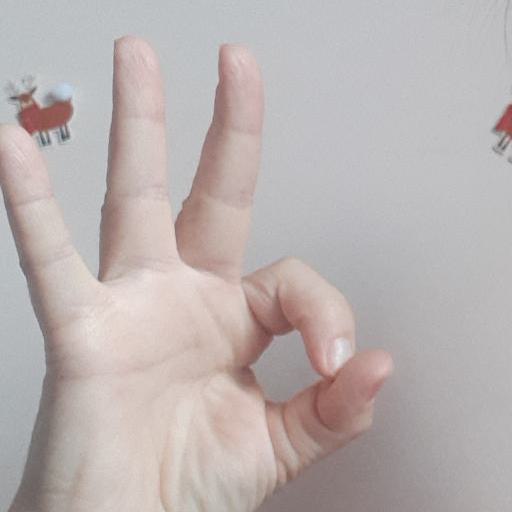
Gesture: ok